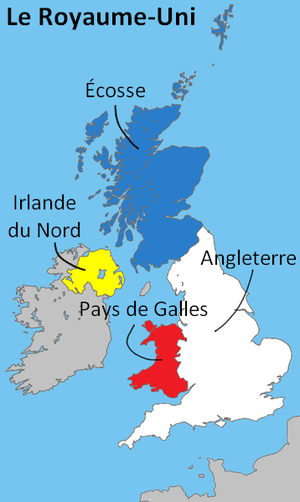
Carte des nations constitutives du Royaume-Uni.
Les nations constitutives sont les quatre parties qui forment le Royaume-Uni, à savoir l'Angleterre, l'Écosse, le pays de Galles et l'Irlande du Nord.
Un pays constitutif est une expression politique parfois utilisée pour désigner un pays qui fait partie d'une entité plus vaste, notamment d'un État unitaire souverain, lequel lui accorde un statut d'autonomie politique se traduisant par un degré plus ou moins important d'autogouvernance, par exemple le Royaume-Uni ou le Danemark.